Capella (crater)

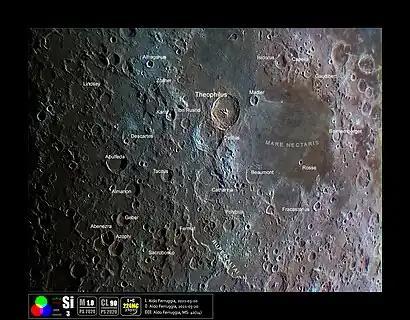
Selenochromatic Image (Si) of the crater area

Capella is a lunar impact crater in diameter that lies to the north of the Mare Nectaris, in a rugged region with many small impact craters. It was named after Roman astronomer Martianus Capella. It intrudes slightly into the eastern rim of the crater Isidorus, a feature only slightly smaller in diameter.